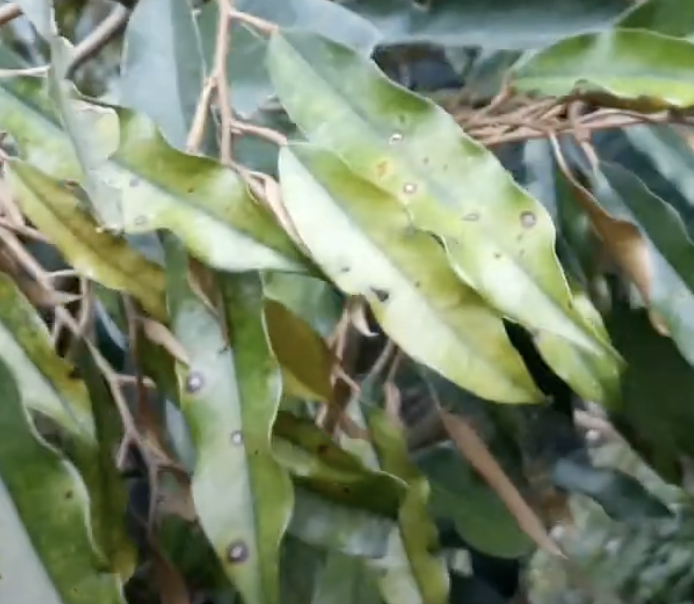
Label: canker_disease